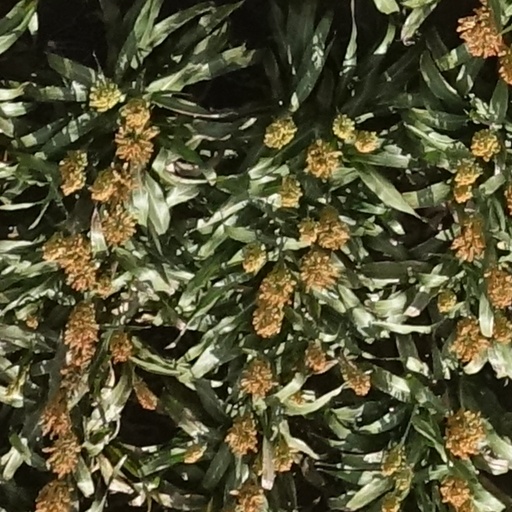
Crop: sorghum